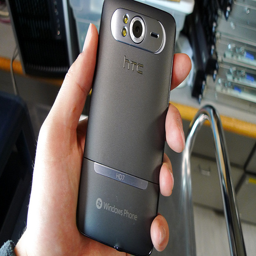
A person holding a camera in the palm of their hand.
You can take pictures with this Windows phone.
a man looking at his grey cell phone in his hand
Someone holding a windows phone in their hand.
A hand holds a phone with the camera side up.